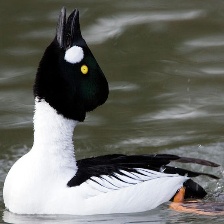
Species: BARROWS GOLDENEYE
Scientific name: BUCEPHALA ISLANDICA
ImageNet parent category: drake